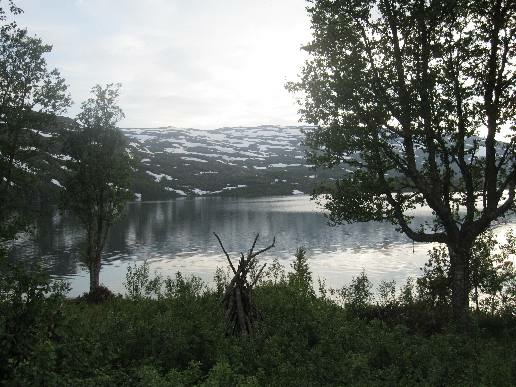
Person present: No